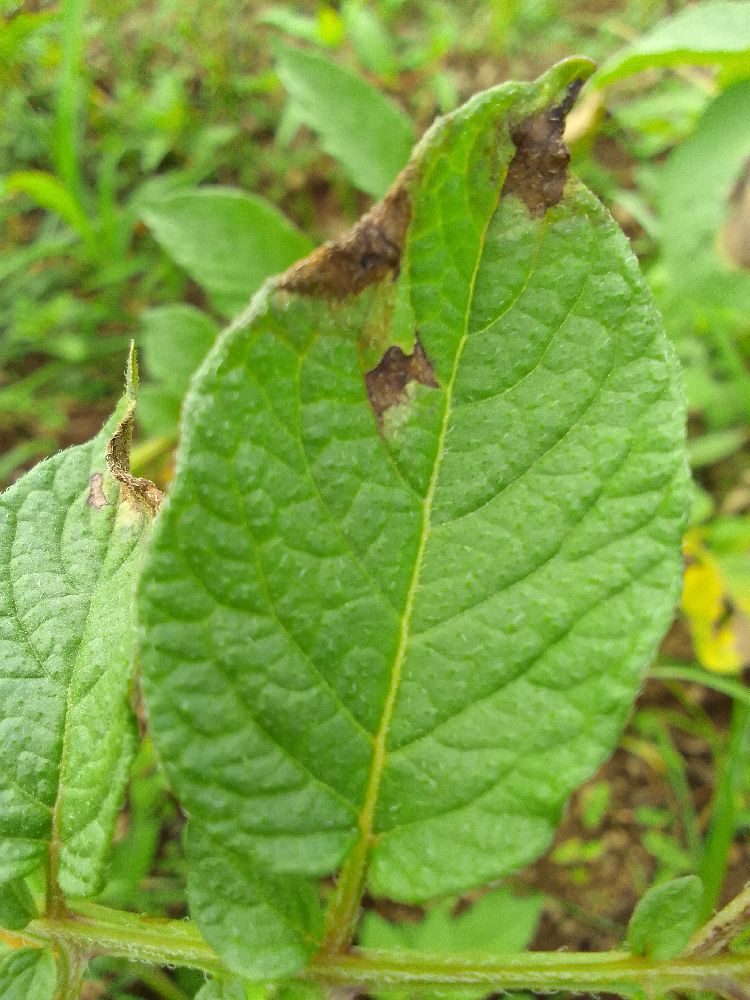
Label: Late blight